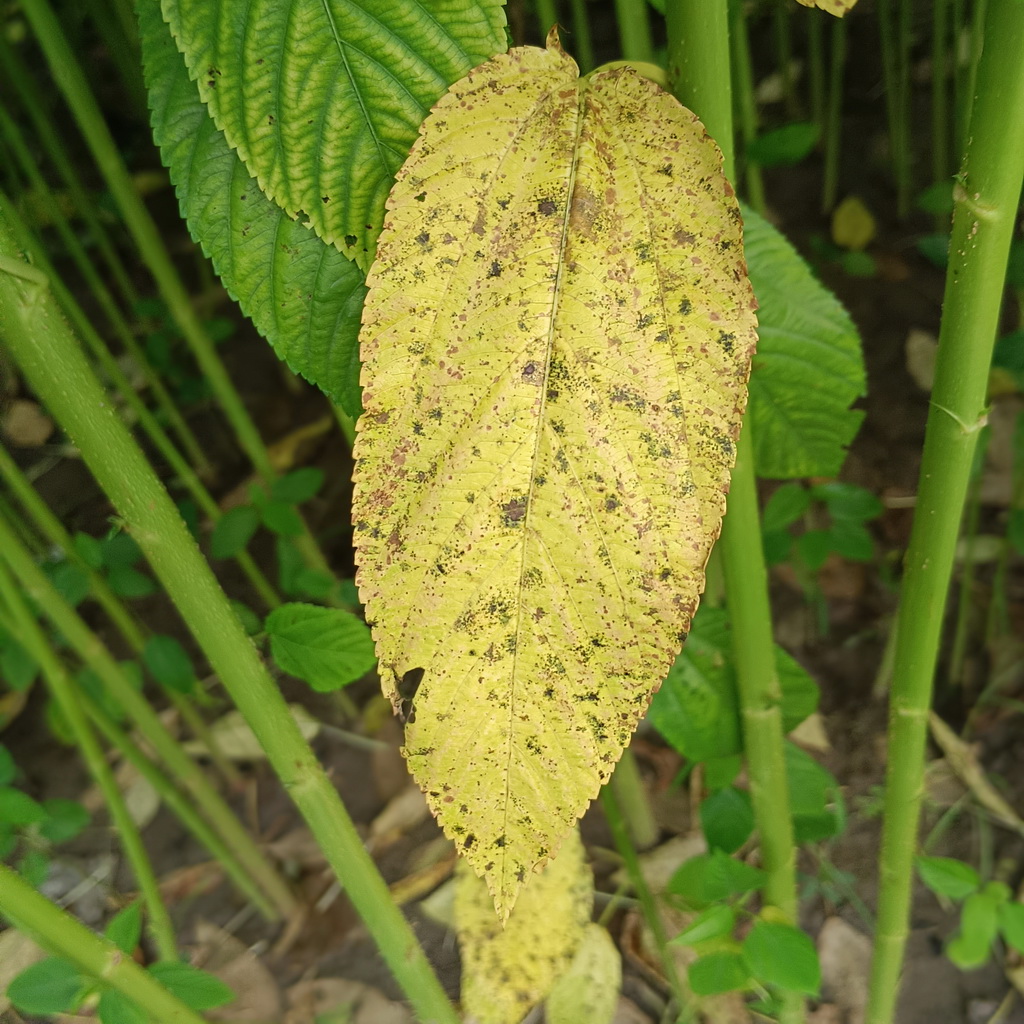
Label: Mosaic